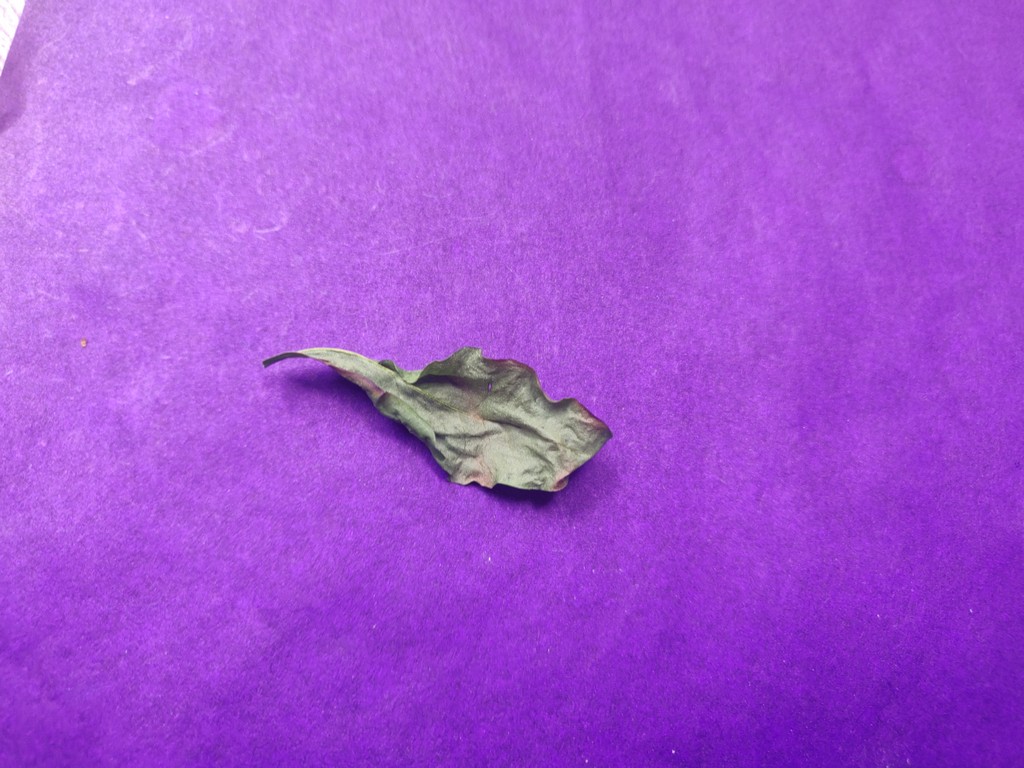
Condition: Dried
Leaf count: single
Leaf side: unknown